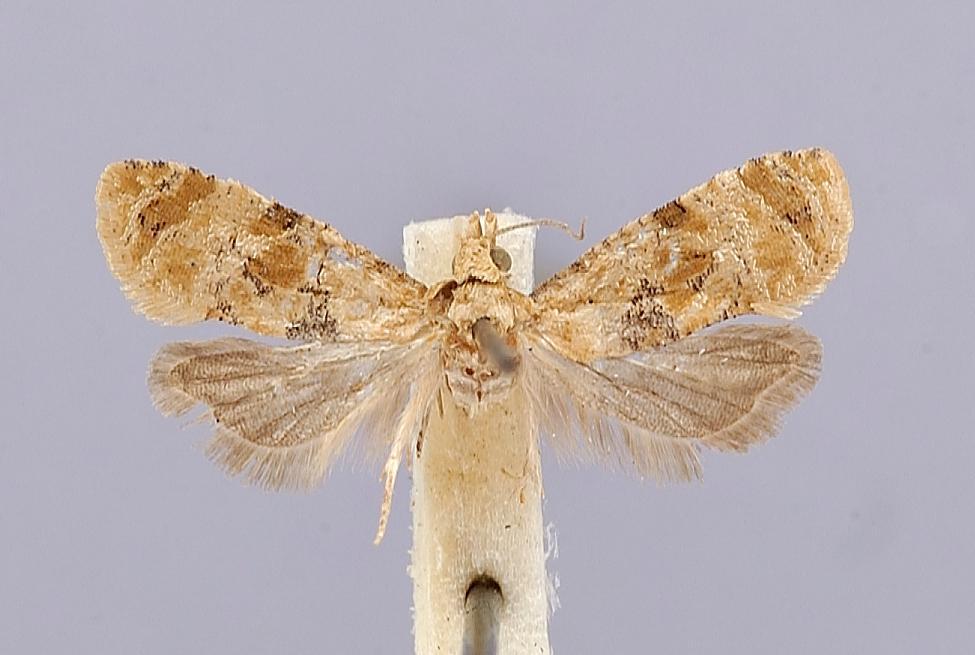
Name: Lorita abornana
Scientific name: Lorita abornana Busck, 1939
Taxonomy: Animalia, Arthropoda, Insecta, Lepidoptera, Tortricidae
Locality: El Segundo, Los Angeles, California, United States
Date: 11 Jul 1938